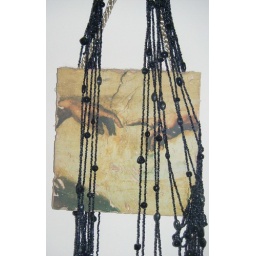
hanging on a wall in my bedroom